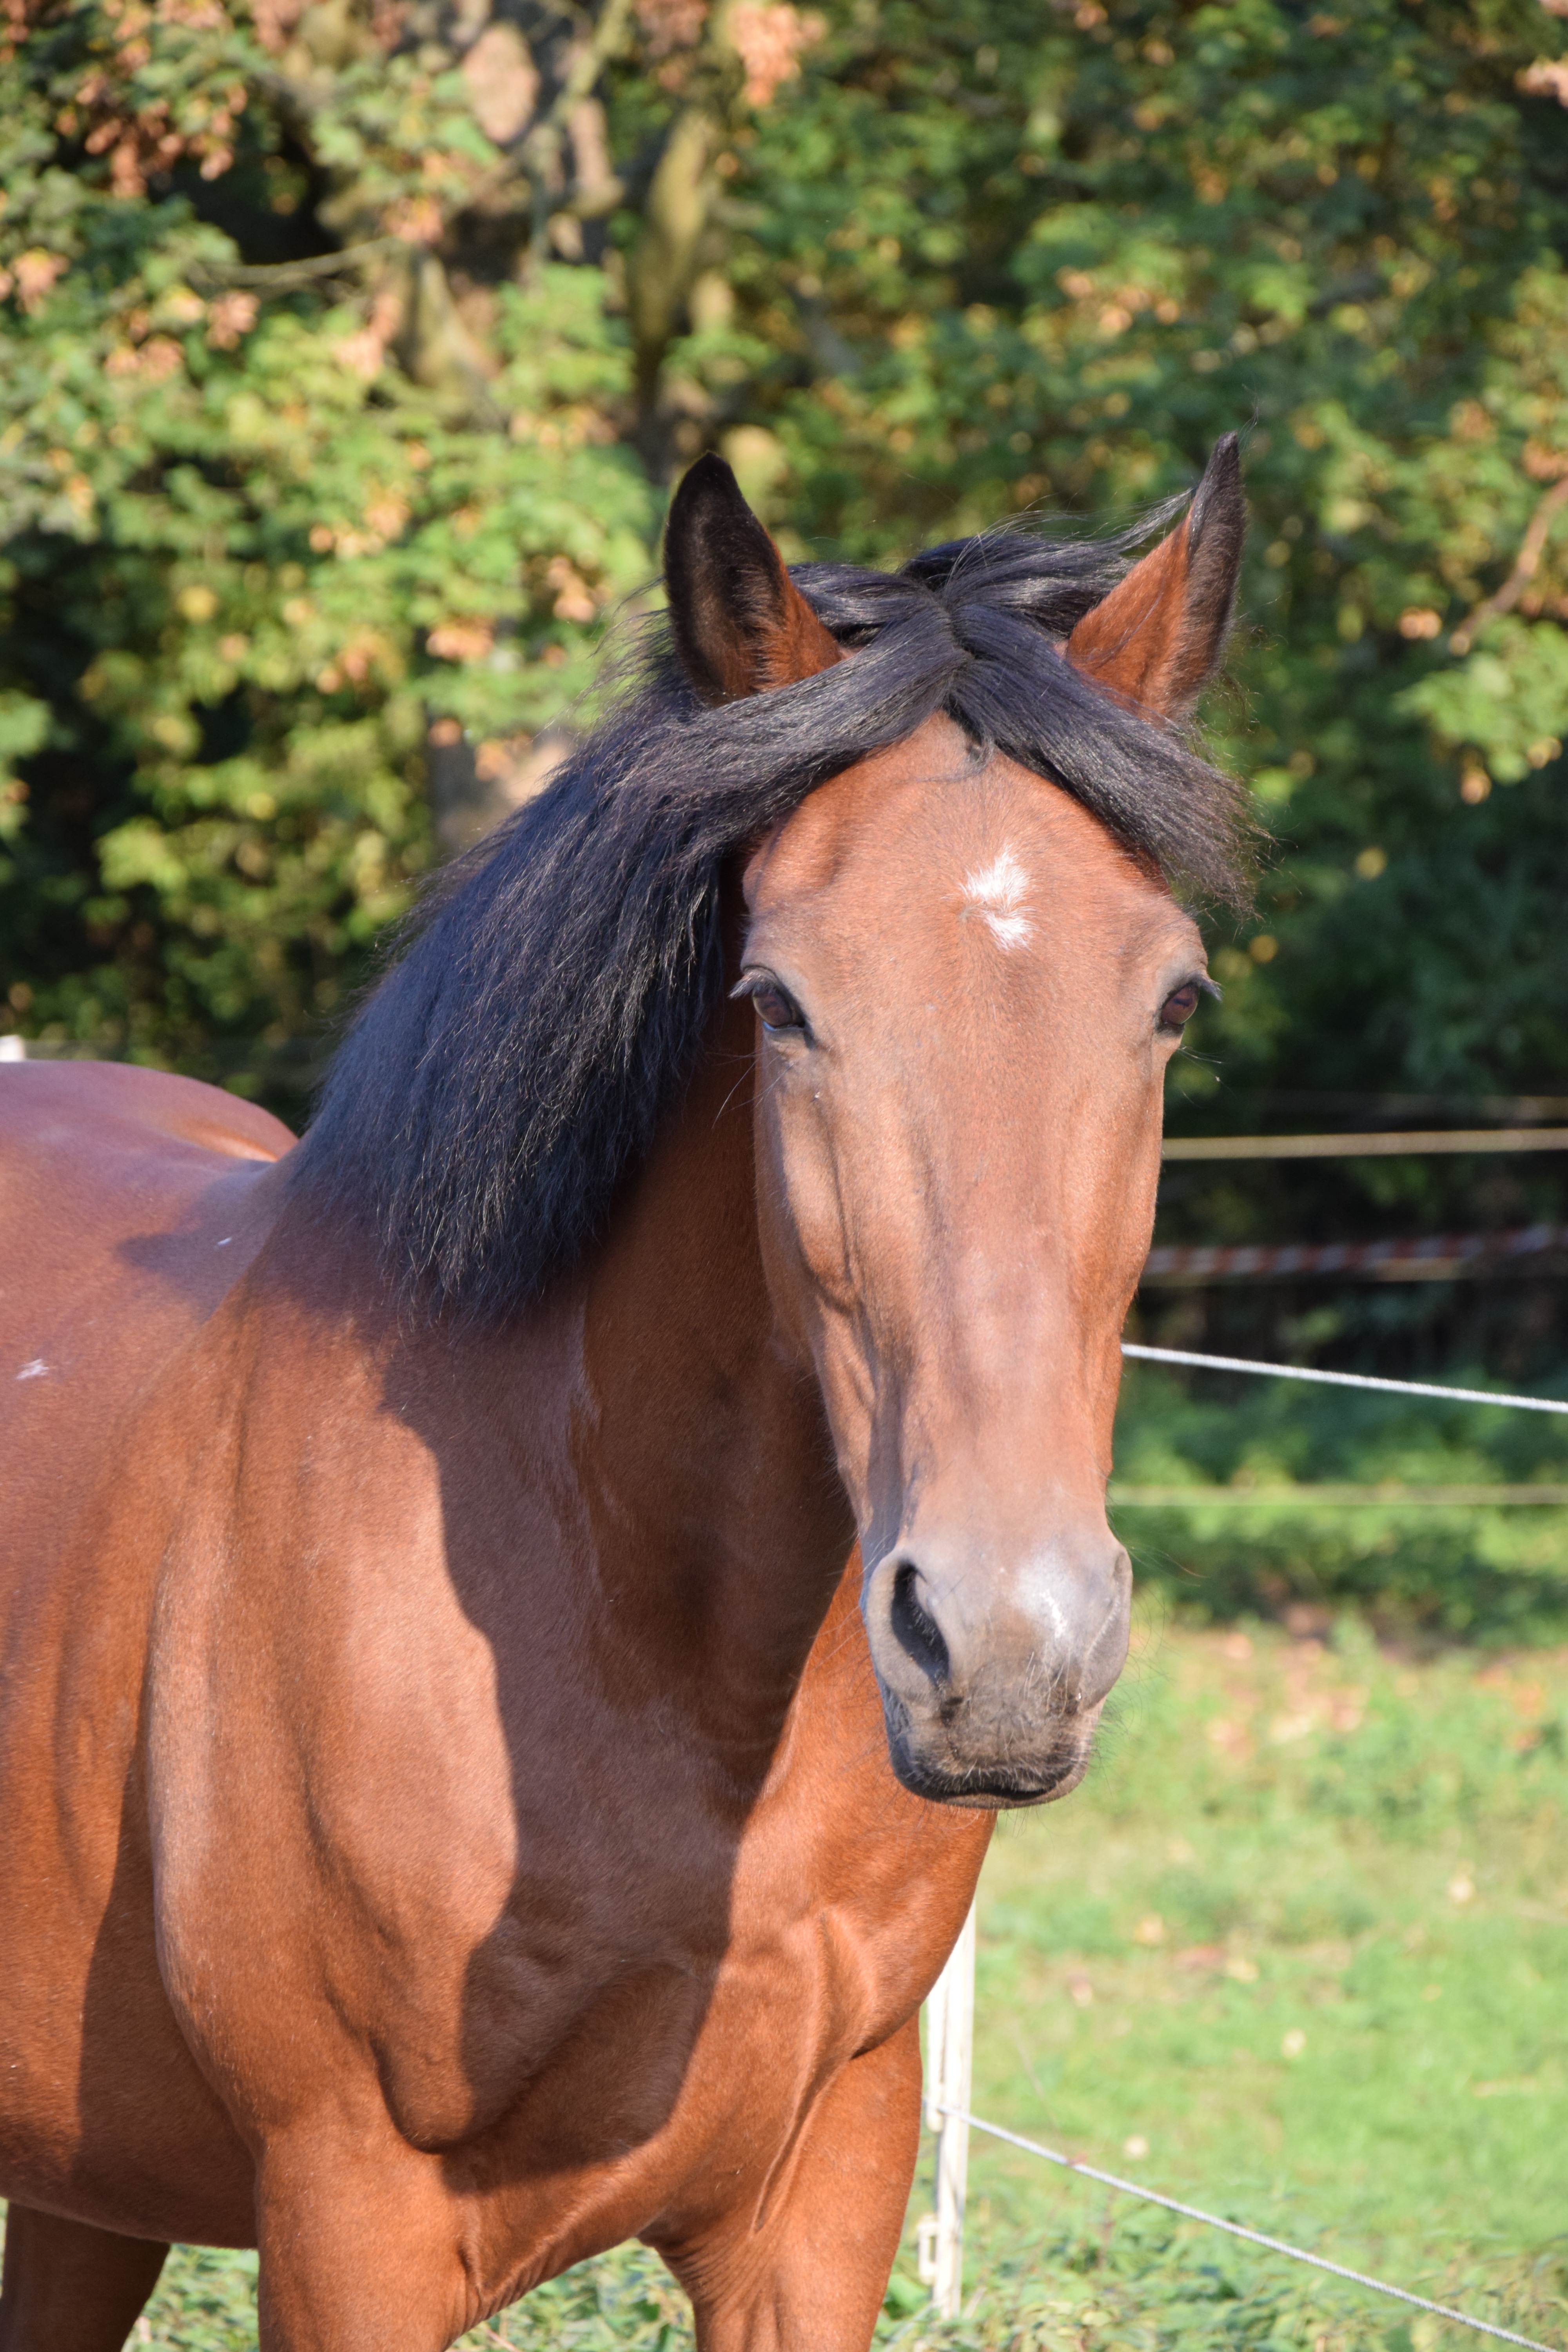
nature, summer, portrait, green, pasture, horse, brown, mammal, stallion, mane, fauna, bridle, vertebrate, mare, foal, gentle, colt, horse like mammal, mustang horse